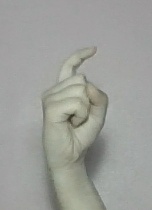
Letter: ra